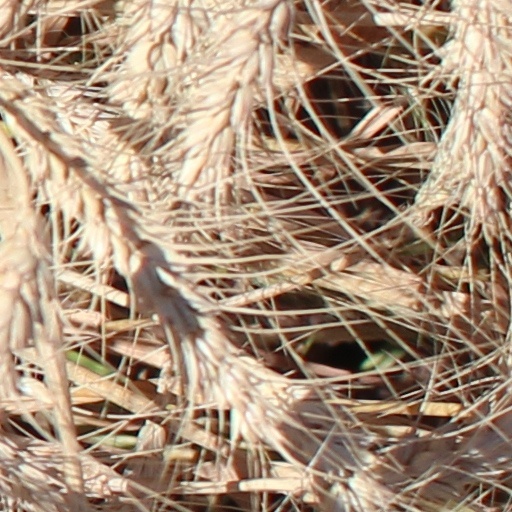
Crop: wheat